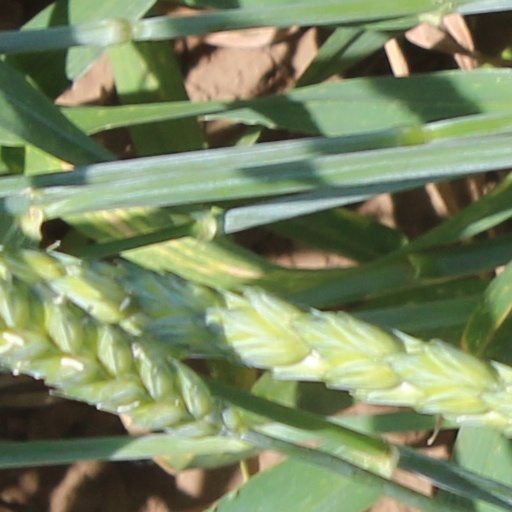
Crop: wheat